Peter Holsapple

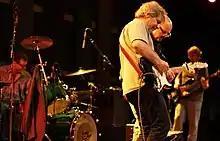
The dB's in 2012

In 2012, Holsapple reunited with the dB's to complete their first new studio album in 25 years and their first in 30 years with the original 1978 lineup. "Falling Off the Sky" was released on Bar/None Records on June 12, 2012.